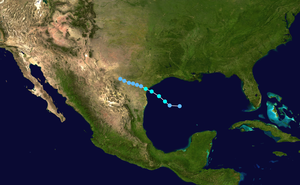
La saison cyclonique 1998 dans l'océan Atlantique nord devait commencer officiellement le 1ᵉʳ juin 1998 et se terminer le 30 novembre 1998, dates conventionnelles qui délimitent la période durant laquelle il est le plus probable qu'un cyclone tropical se forme. Elle commença en fait avec Alex se formant le 27 juillet et se termina avec Nicole qui se dissipa le 1ᵉʳ décembre. La saison fut particulièrement active du fait d'un puissant événement La Niña qui dura de l'été 1998 au printemps 2001. De plus, la chaleur accumulée par l’océan Atlantique nord lors de l’épisode El Niño de 1997 à 1998 ne s’était pas encore dissipée. Combinée au récent basculement de l’Oscillation atlantique multidécennale en phase positive, l’Atlantique disposait ainsi d’une belle réserve d’énergie.